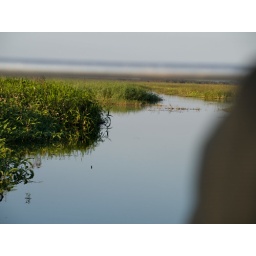
The height of the water varies with the year, but the airboat can skim over most plant life.